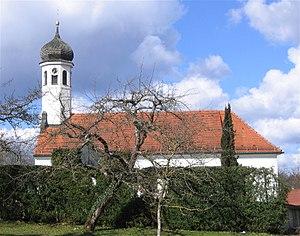
Icking est un village de Bavière, située dans l'arrondissement de Bad Tölz-Wolfratshausen, dans le district de Haute-Bavière.